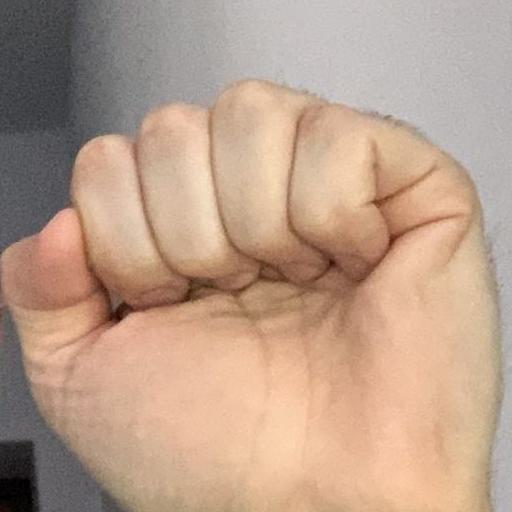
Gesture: fist